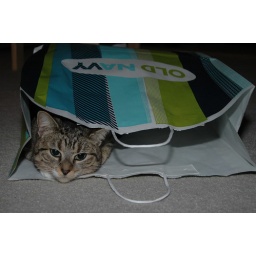
cat in a bag